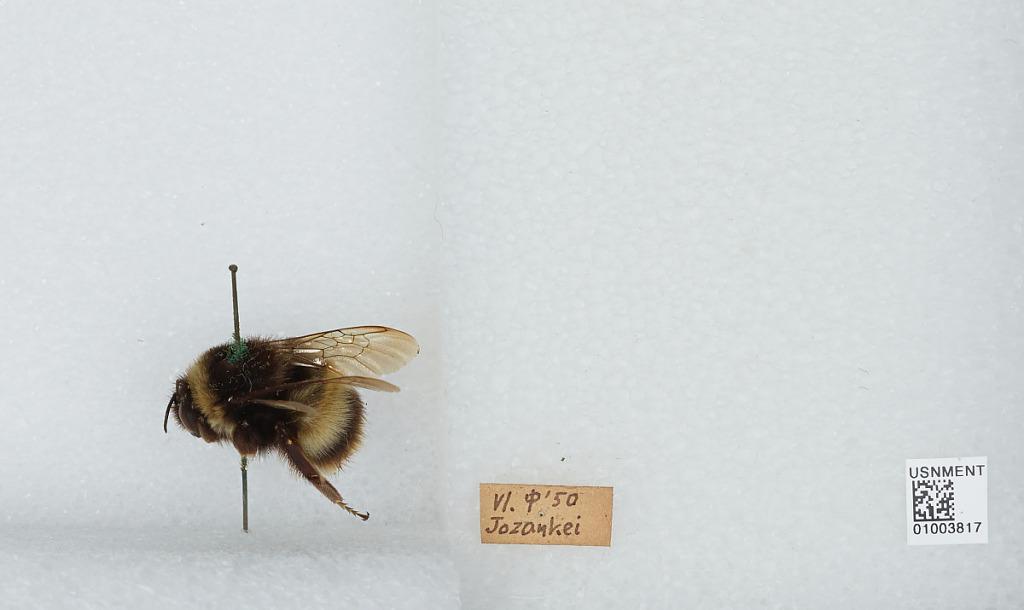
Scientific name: Bombus (Bombus) ignitus Smith
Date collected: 1950-6-9
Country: Japan
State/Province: Hokkaido
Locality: Jozankei